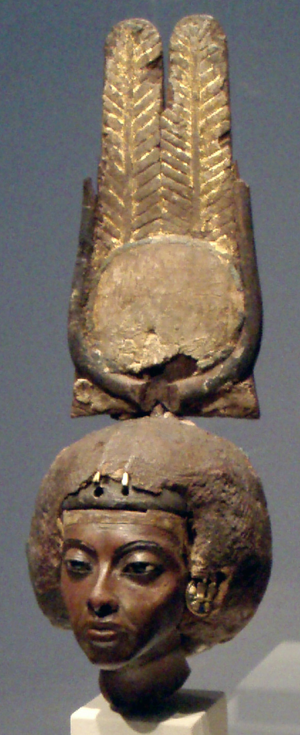
Le Musée égyptien de Berlin est une collection d'art de l'Égypte antique située à Berlin. Cette collection, l'une des plus importantes au monde d'objets de l'Égypte antique, a été réinstallée en 2009 au Neues Museum nouvellement reconstruit.
Le Neues Museum est l'un des musées nationaux de Berlin, dans l'île aux Musées. Il accueille en 2016 une partie de la collection d'antiquités classiques - l'Antikensammlung - centrée sur le monde romain, les collections de l'Égypte et de Nubie antiques venues de l'ancien Ägyptisches Museum et du Papyrussammlung, ainsi que les collections de la Préhistoire et du début de l'Histoire du Museum für Vor- und Frühgeschischte.